Potter County Memorial Stadium

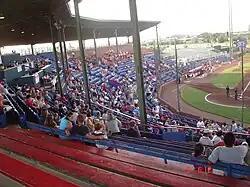
Dilla Villa against Edinburg in 2007

The Dilla Villa houses one of the few non-major league stadiums in the country to have an upper and lower level concourse. The lower level concourse is the major one, leading to the main grandstand. It also houses 5 concession stands, 2 bars, and a souvenir shop. The upper level concourse is only accessible from the upper level, or from two staircases at the front of the ballpark. The concourse houses a beer stand, a concession stand, and the stadiums' bathrooms. No smoking is allowed in the ballpark, but there is a designated section behind the metal bleachers along the third base line.